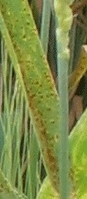
Label: Wheat___Brown_Rust